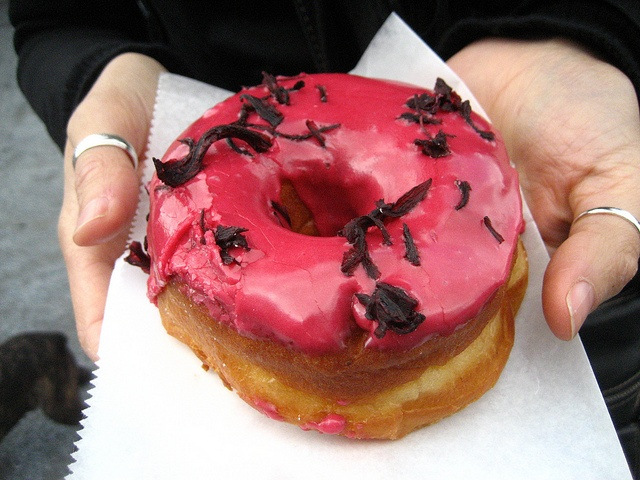
a person holds on to a big doughnut
An individual holding a red donut in both hands.
Person holding up a pink covered donuts on napkin.
two hands holding a very big doughnut with pink icing
A person is holding a frosted doughnut for the camera.